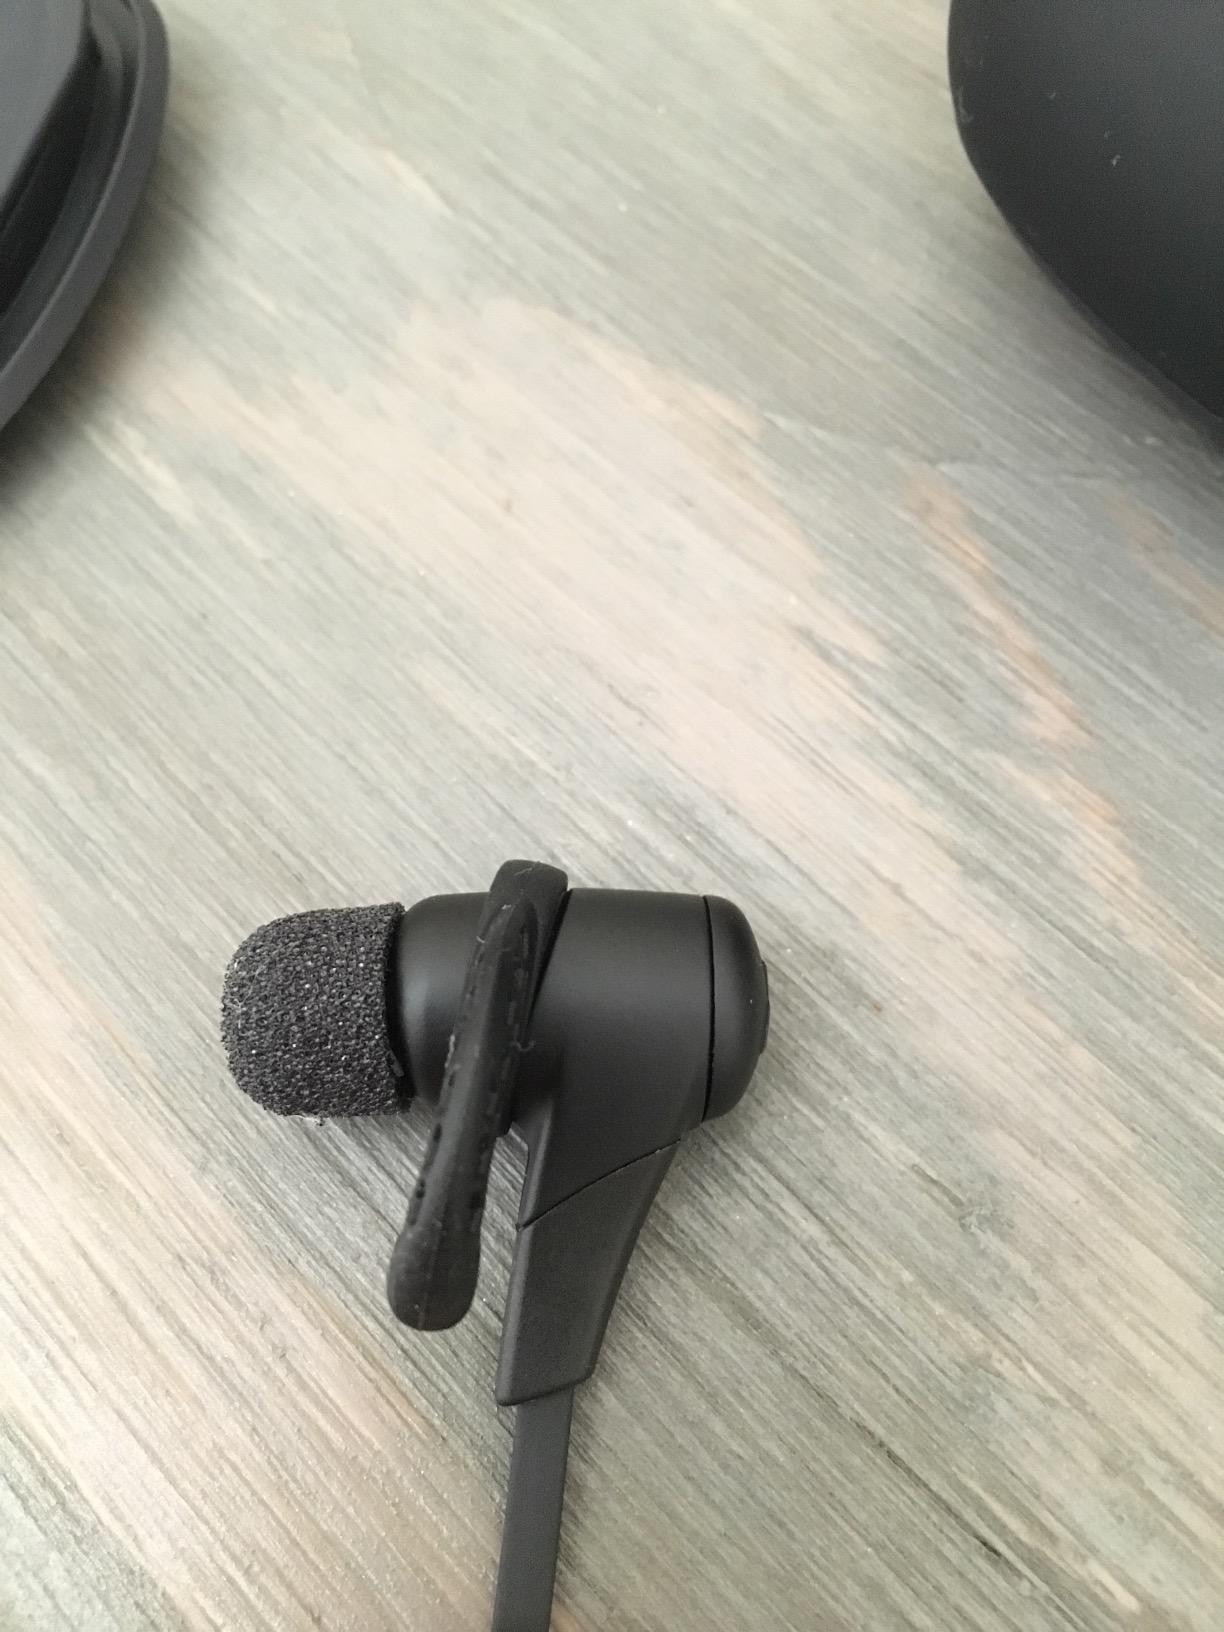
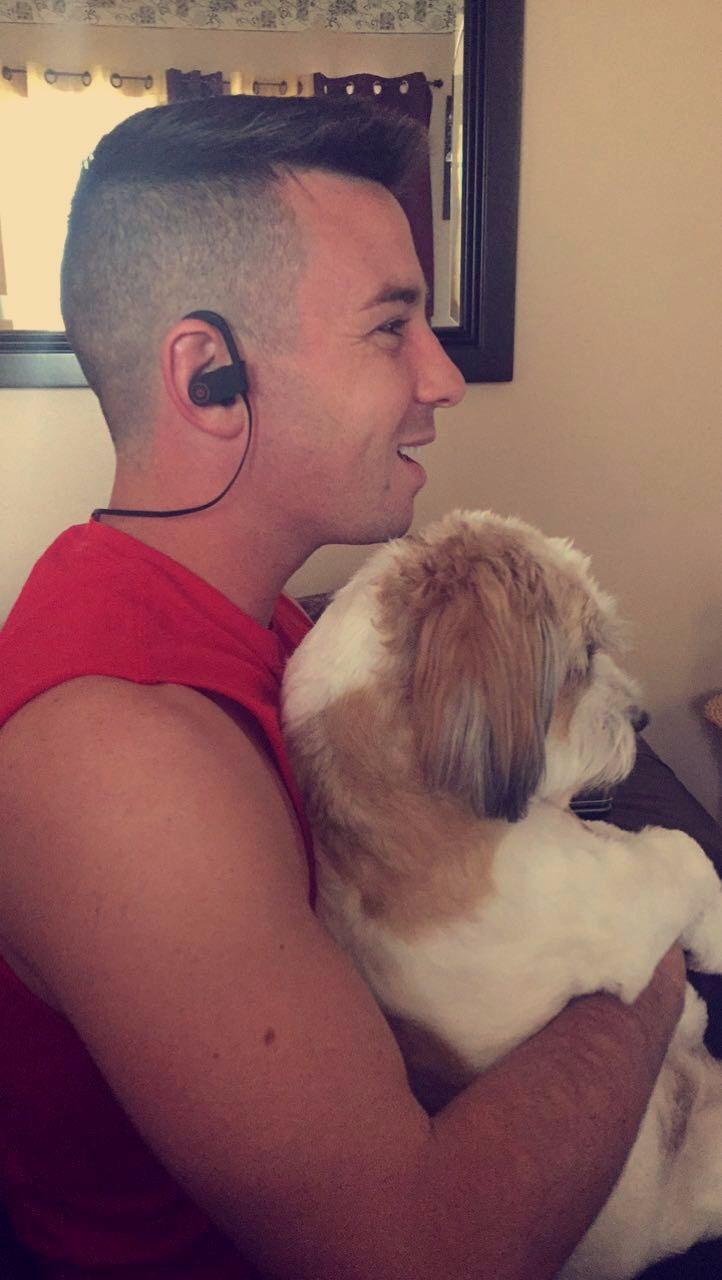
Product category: headphones
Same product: no